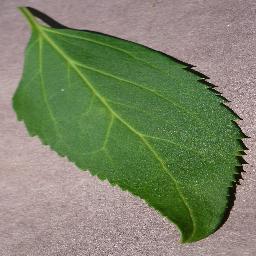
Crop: cherry
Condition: (including_sour)_healthy